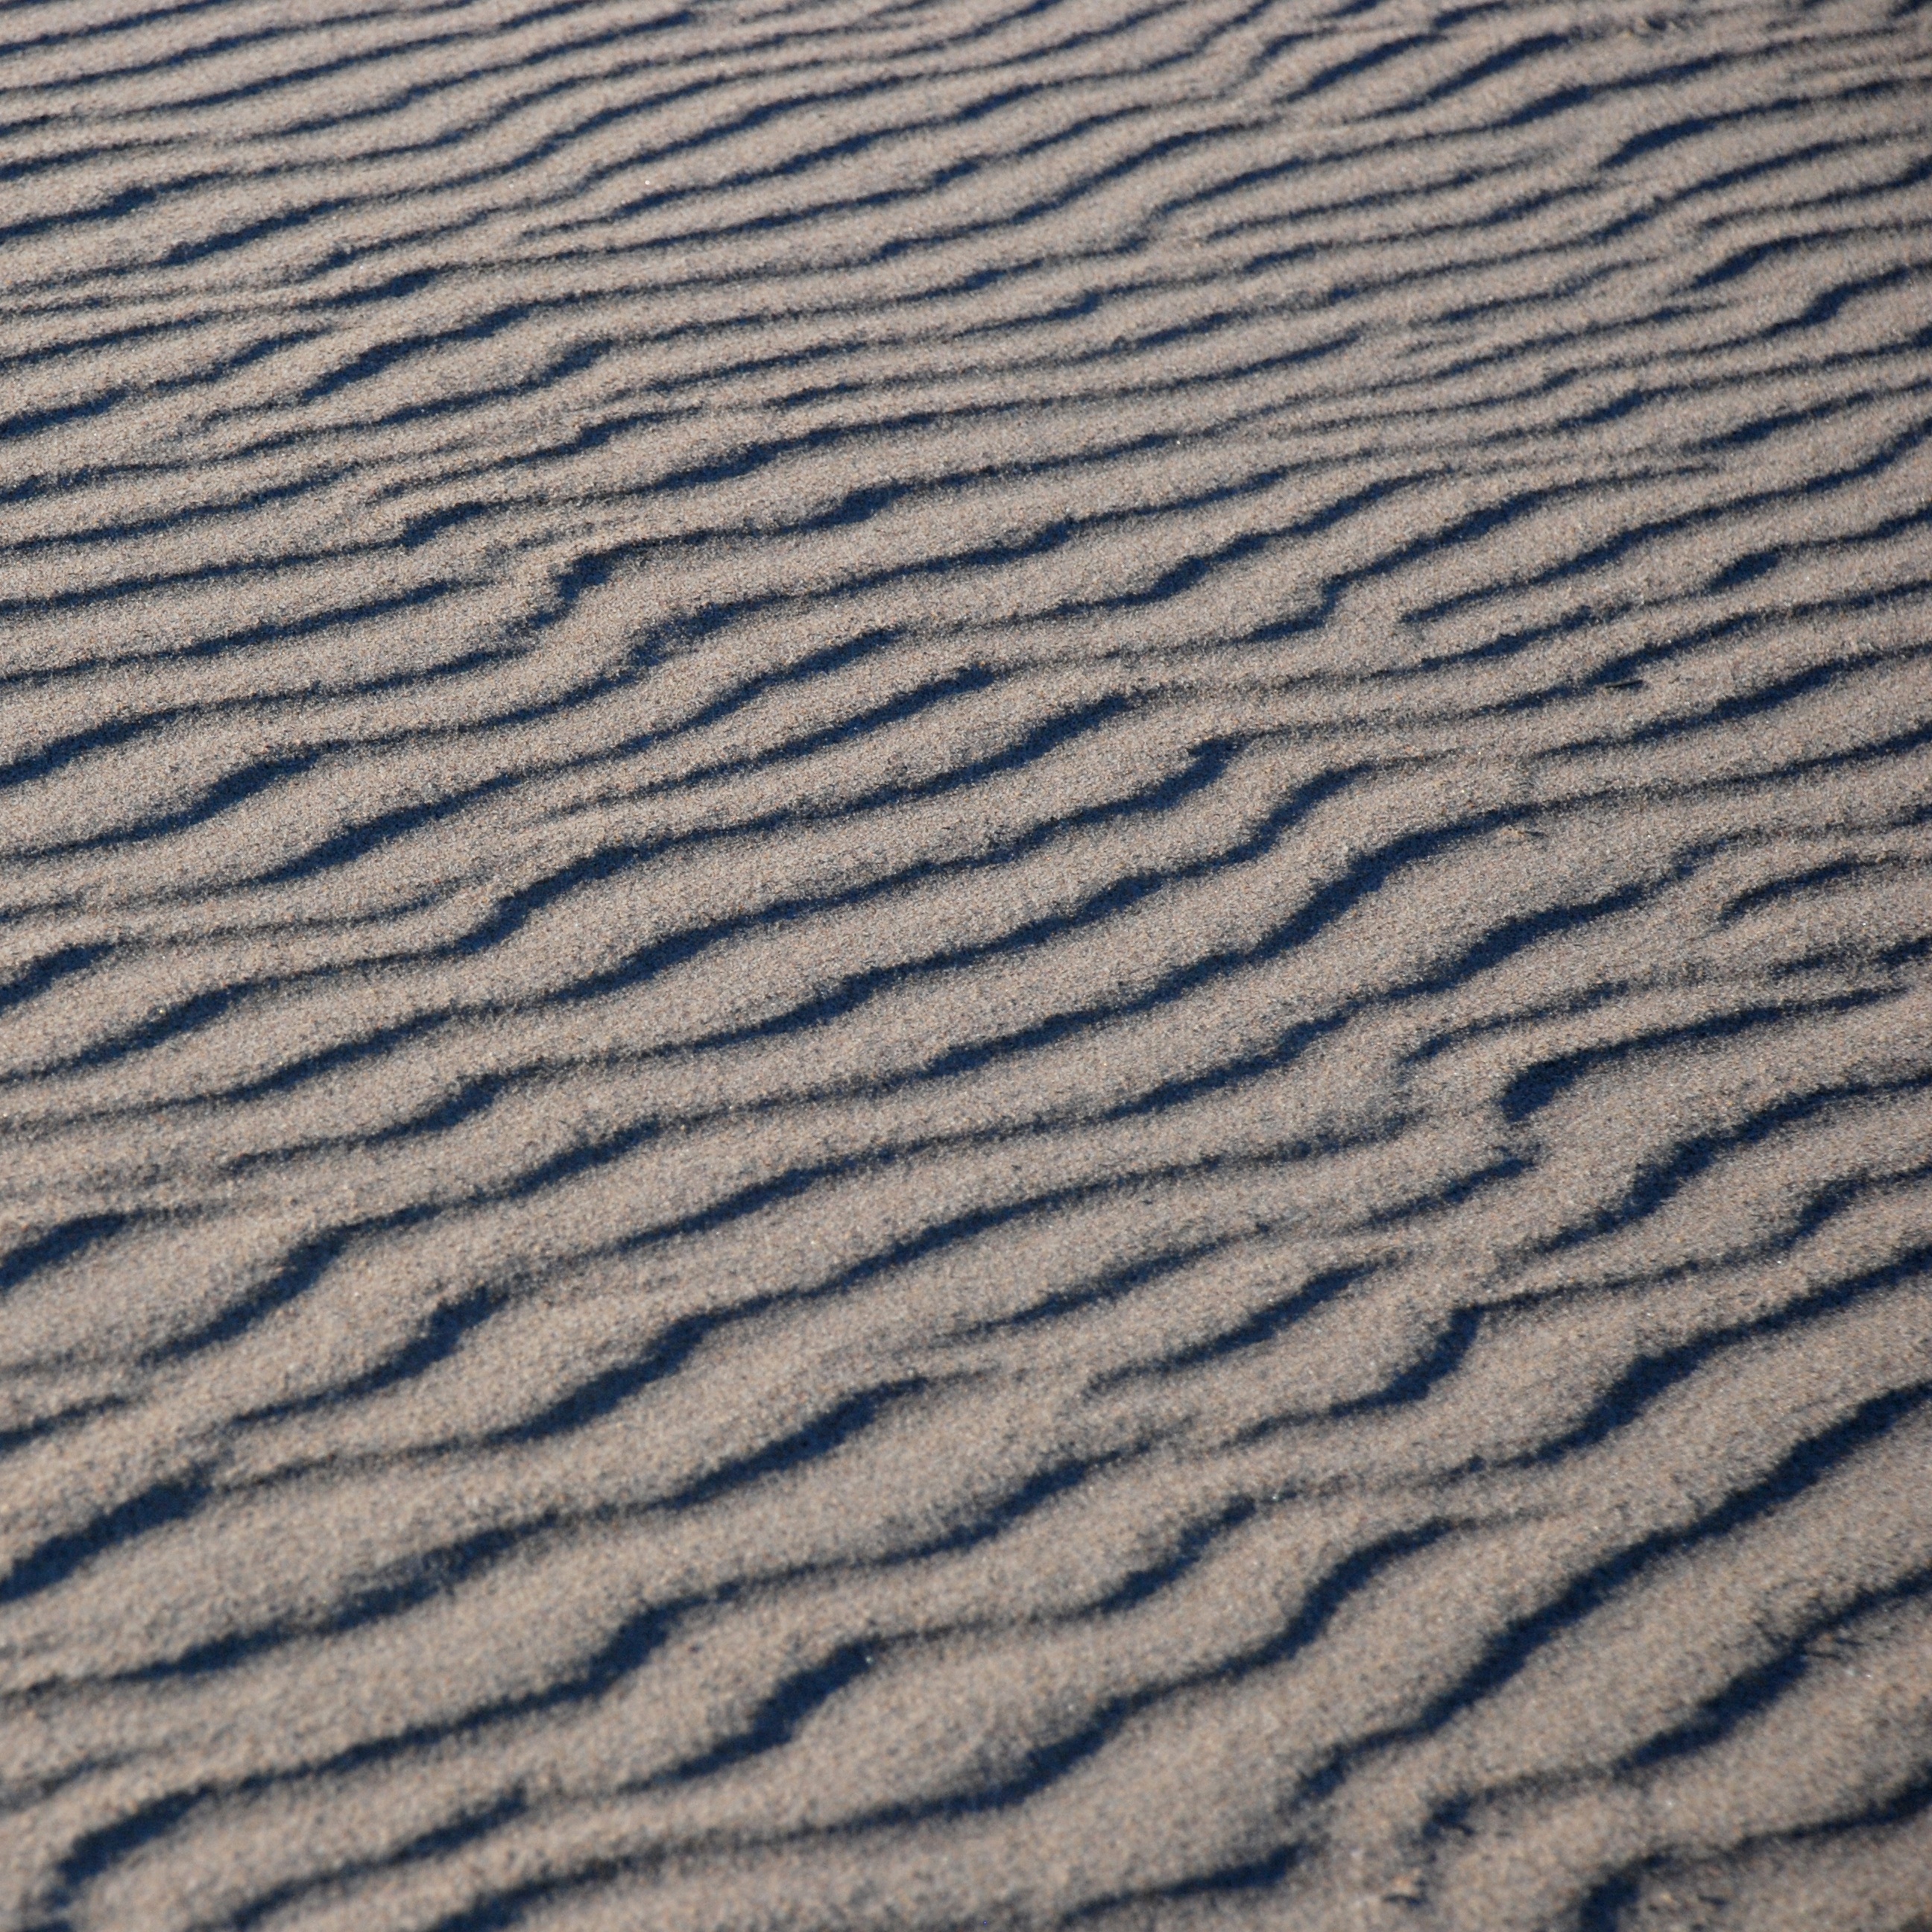
sand, wood, floor, asphalt, line, soil, material, zen, chart, flooring, road surface, laminate flooring